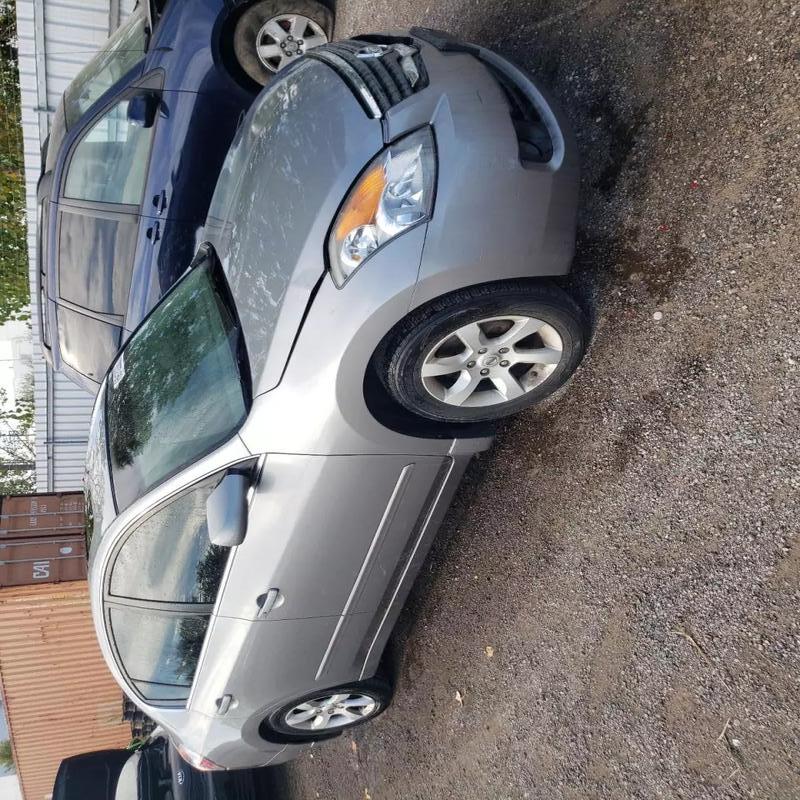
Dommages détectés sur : capot, porte avant droite, porte arrière droite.
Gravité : mineur